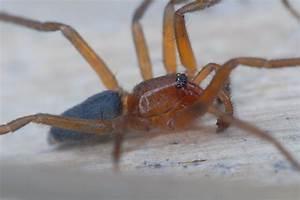
spider